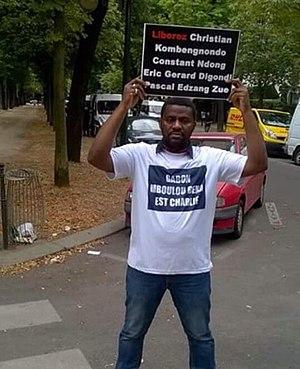
Cellestin Ella Ollomo
Christian Alex Nkombengnondo « Dangher » est un taekwondoïste, homme d'affaires et homme politique gabonais né 11 avril 1971 à Libreville au Gabon.